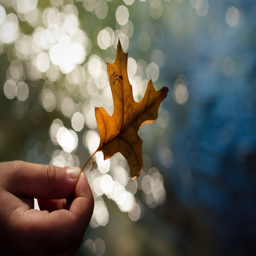
autumn leaf above tourist attraction